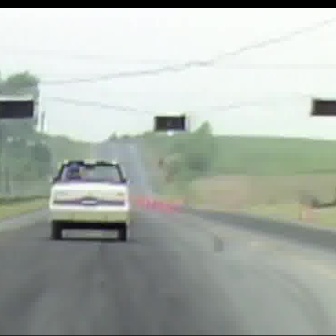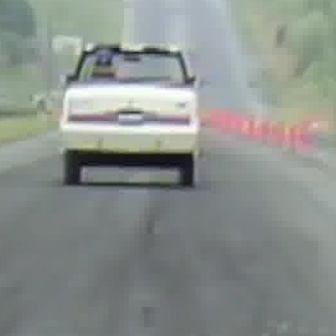
  Please identify the target specified by the bounding box [47,159,126,238] in the first image and locate it in the second image. Return the coordinates in [x_min,y_min,x_max,y_max] format.
Answer: [57,42,196,182]